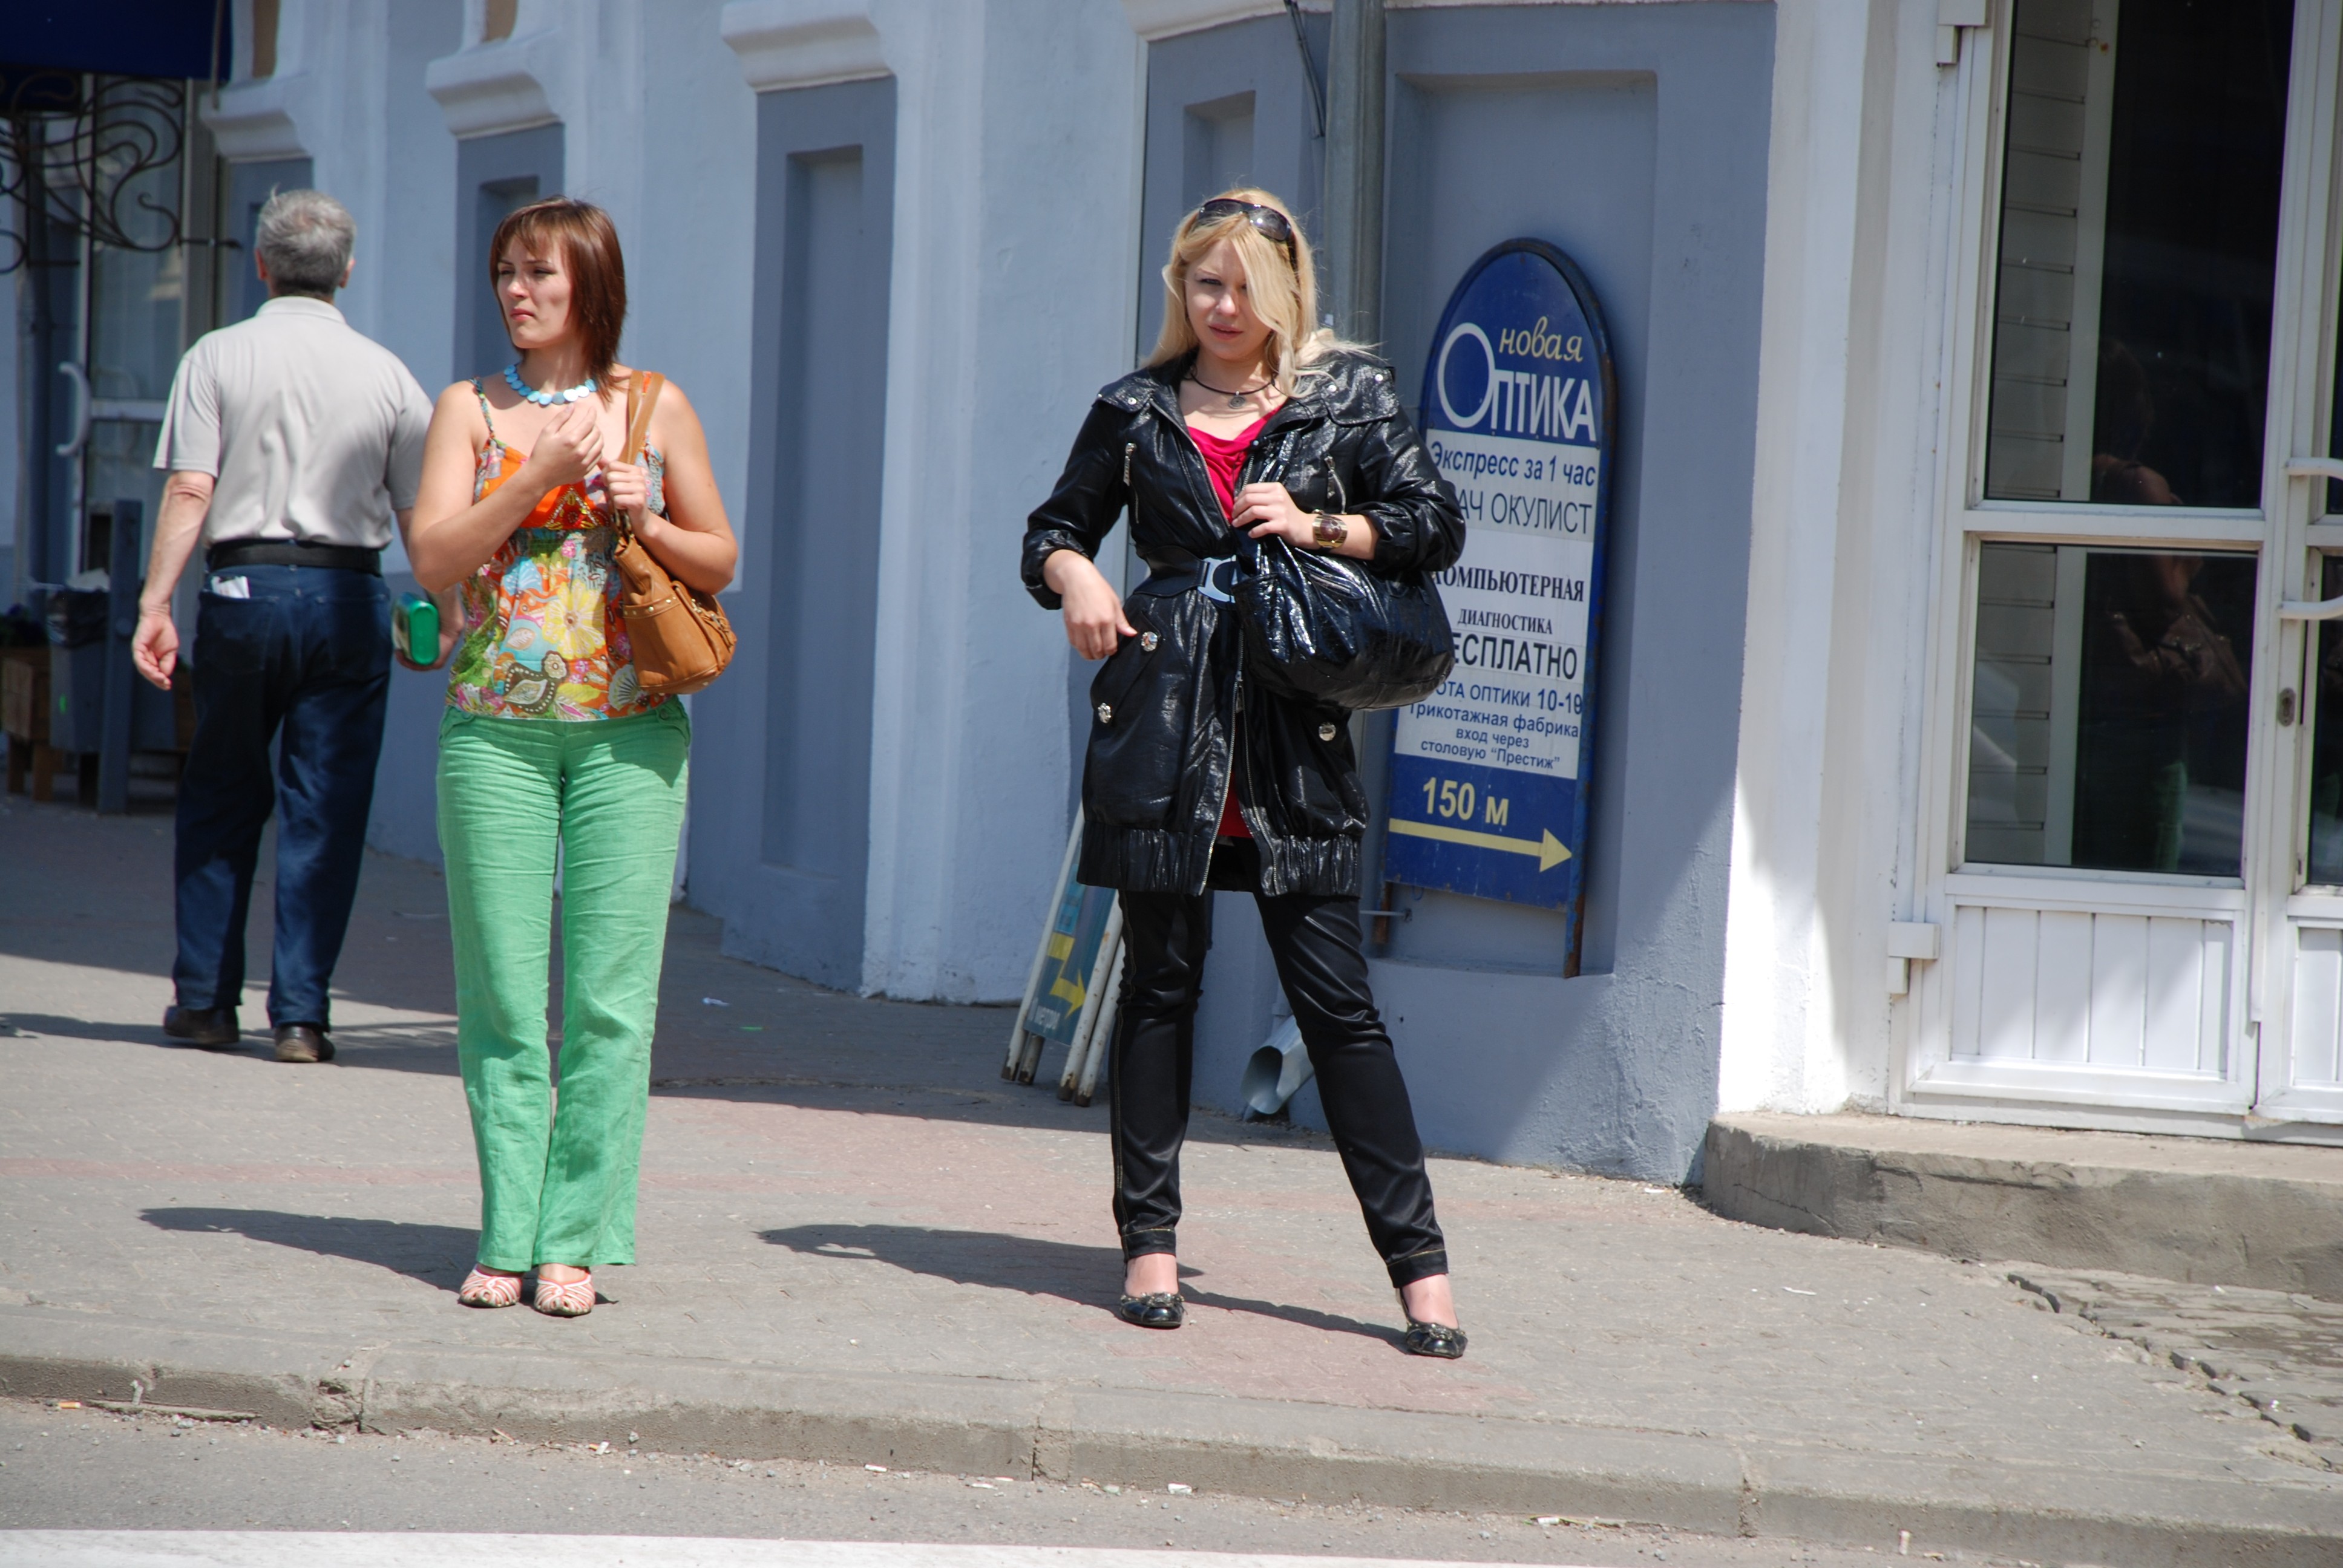
people, girl, woman, street, nikon, lady, performance art, candid, girls, cool image, russia, d80, costume, nikond80, sergievposad, moscowregion, sergiyevposad